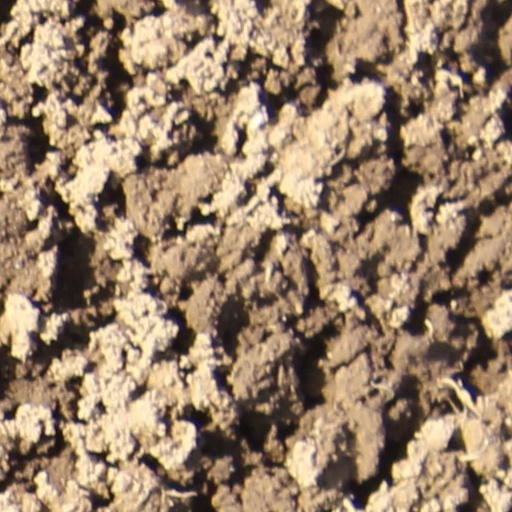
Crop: wheat